Revolutionary 3rd Army

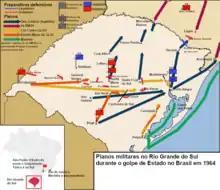
Plans for offensive against Porto Alegre.

At 09:10 General Poppe decided to declare himself commander of the 3rd Army, and at 10:00 General Costa e Silva, who had taken over the Ministry of War in Rio de Janeiro, agreed with his decision. The news was spread by radio to the other commands. At this point Poppe already had with him the 3rd DI and the 5th DIs, the 2nd and 3rd DCs, and part of the 6th DI. Military historian Hernani D'Aguiar considers only the 3rd DI and the 2nd and 3rd DCs as members, and this is how he narrates what happened: "The Cmt of the 3rd DI decides not to follow orders from General Ladário anymore and (...) constitutes the 3rd Revolutionary Army to march with him on Porto Alegre". There was a possible clash between the 3rd Revolutionary Army, under Poppe de Figueiredo, and the 3rd Army, under Ladário Teles. The 5th RM/DI had been provisionally incorporated by Costa e Silva into the II Army. Revolution is the term used in the barracks for the coup d'état.